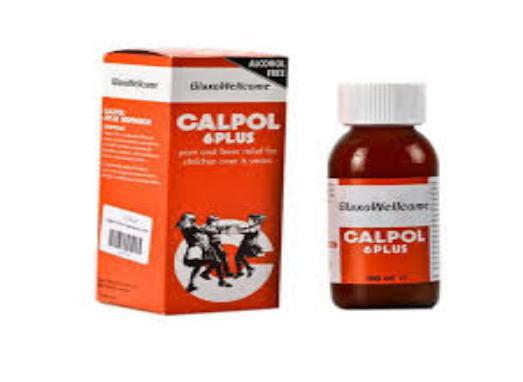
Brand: Calpol
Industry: Medical